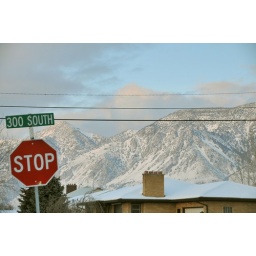
snowy mountain in the back of our house